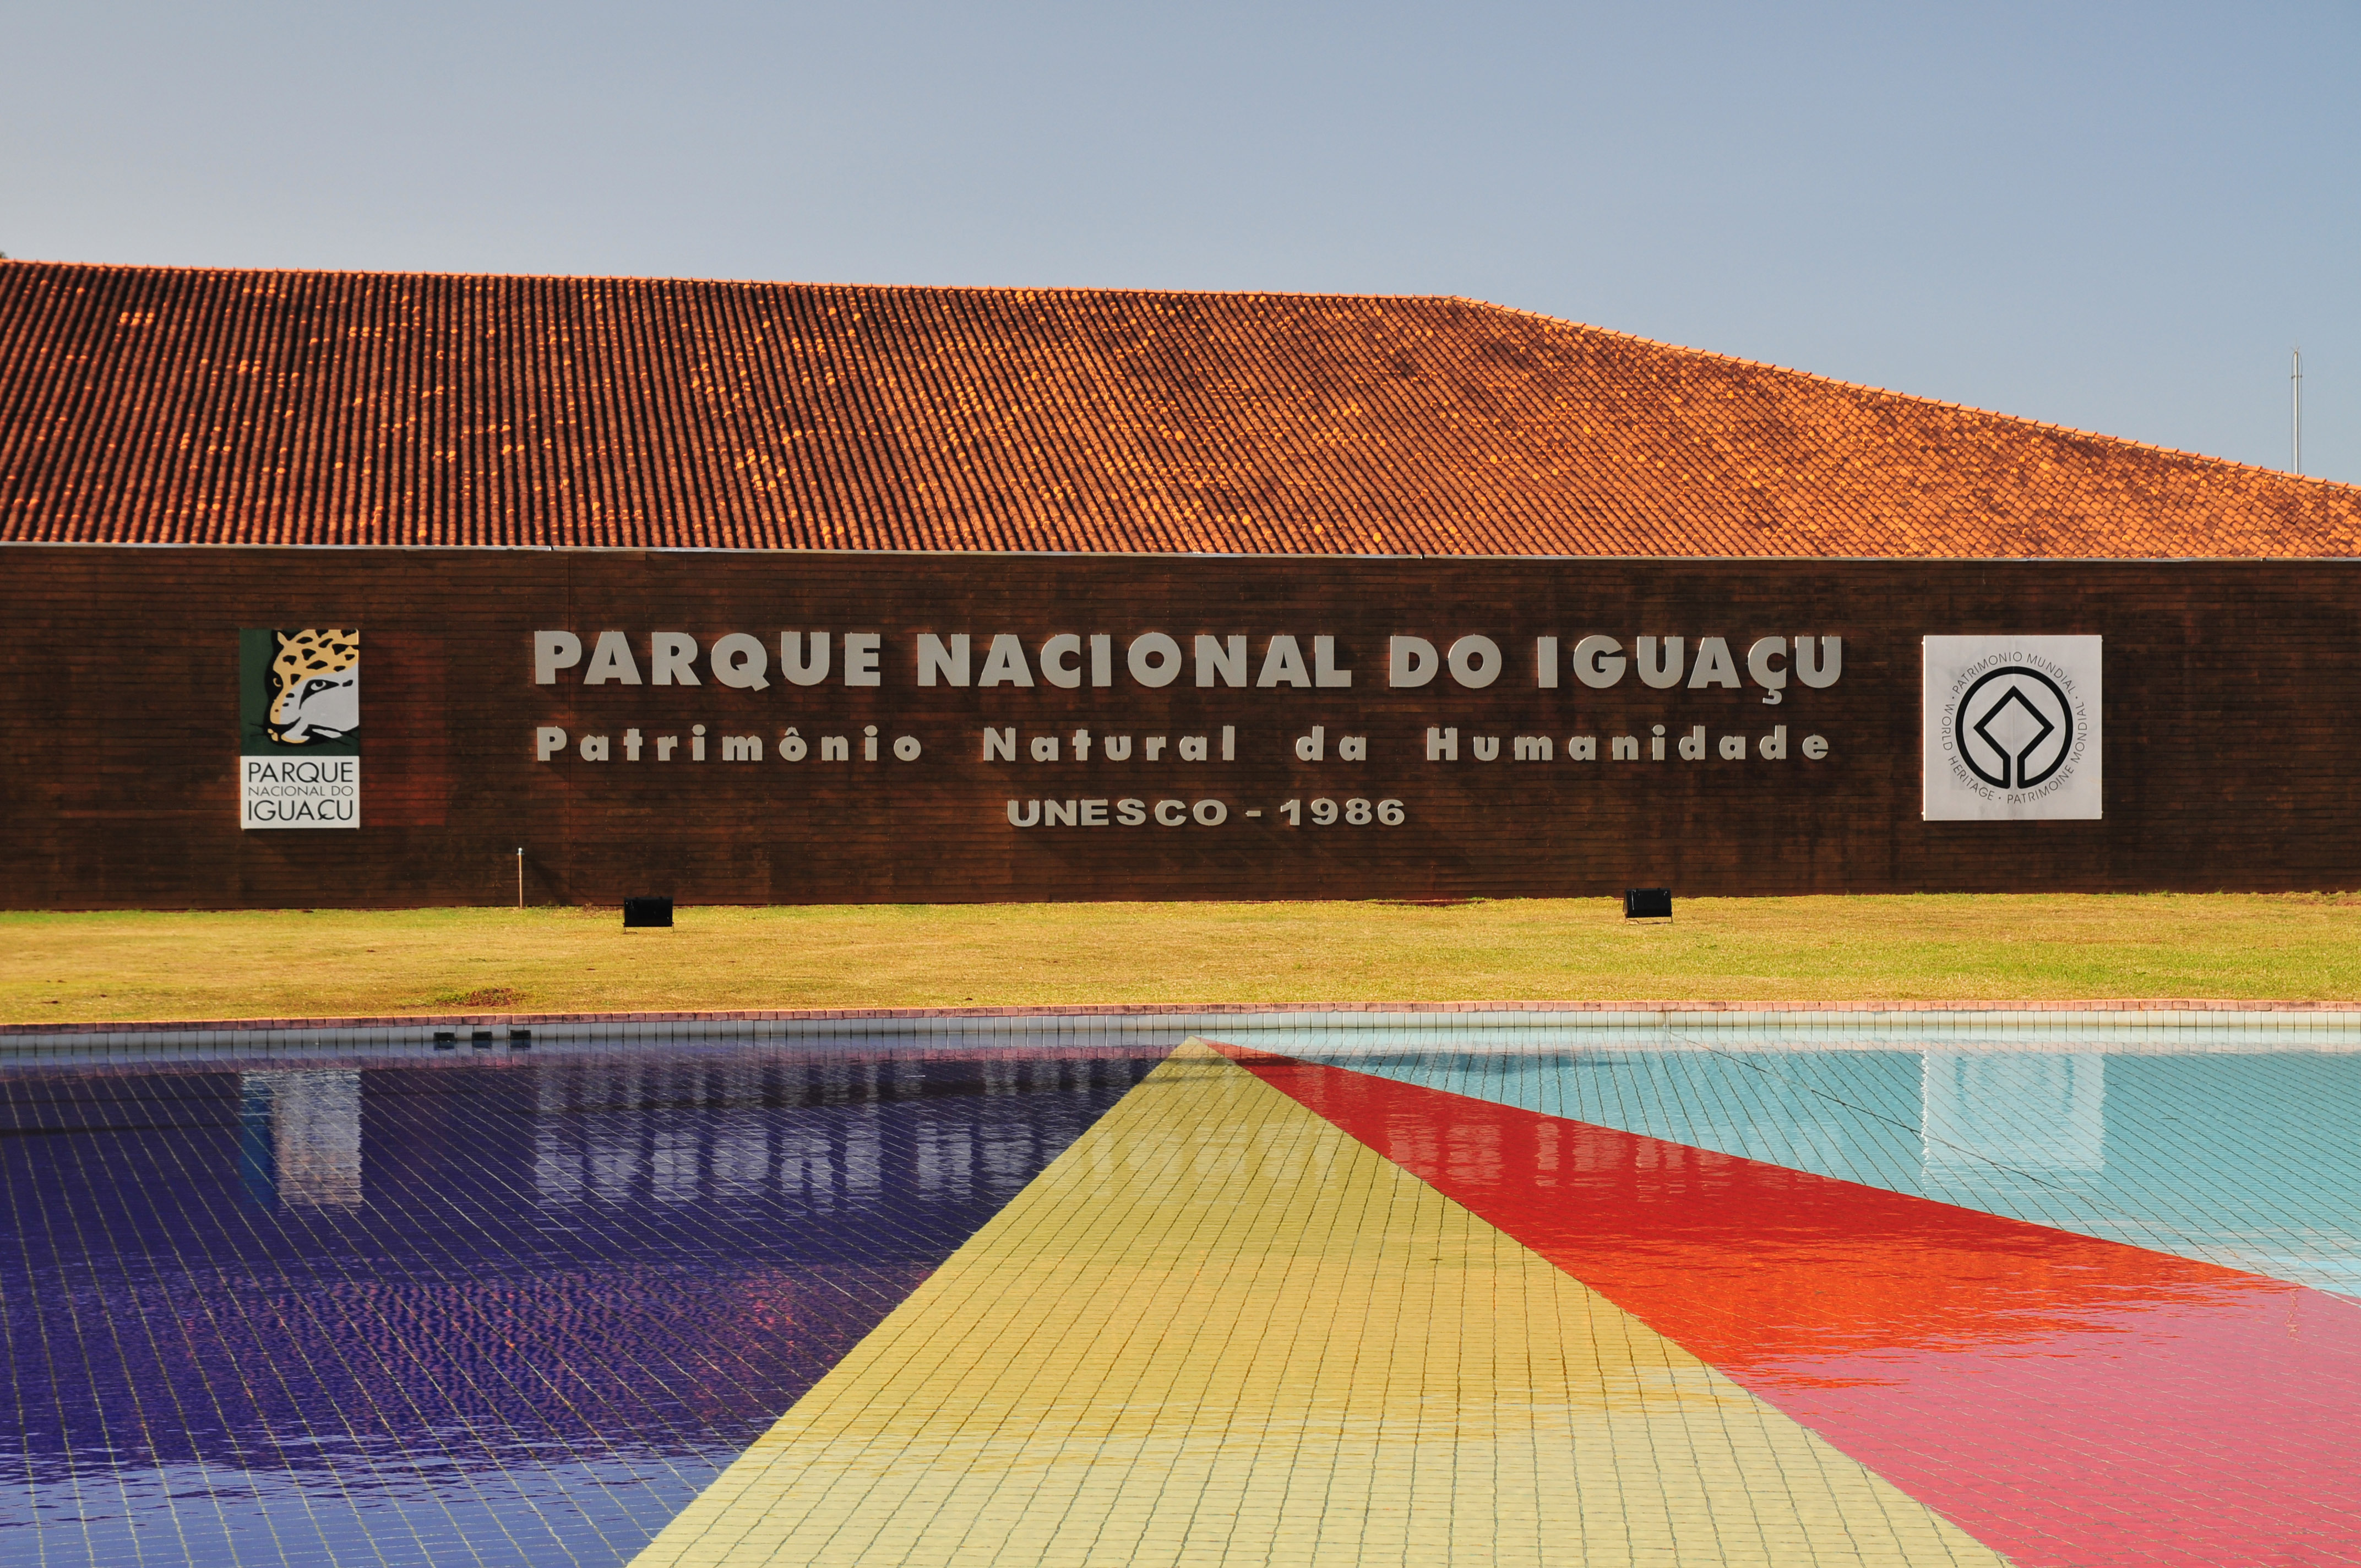
architecture, structure, wood, roof, nikon, signage, stadium, arena, argentina, brasil, iguazu, shape, d300, approved, sport venue